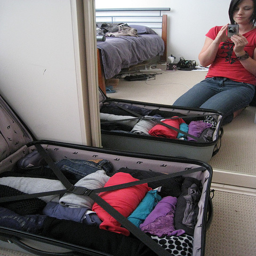
A picture of a person taking a picture.
a woman taking a picture of the inside of a packed suitcase
A young girl taking a picture of herself in a mirror next to her open luggage
a person with a red shirt a mirror and a suitcase
a woman taking a selfie while packing things